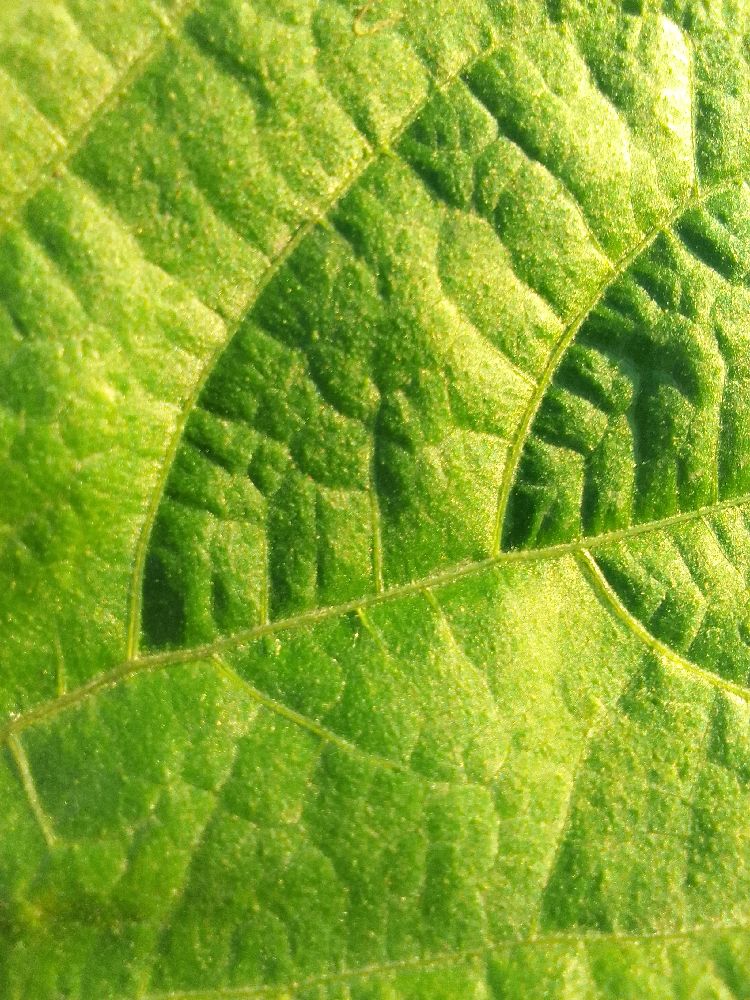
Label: healthy